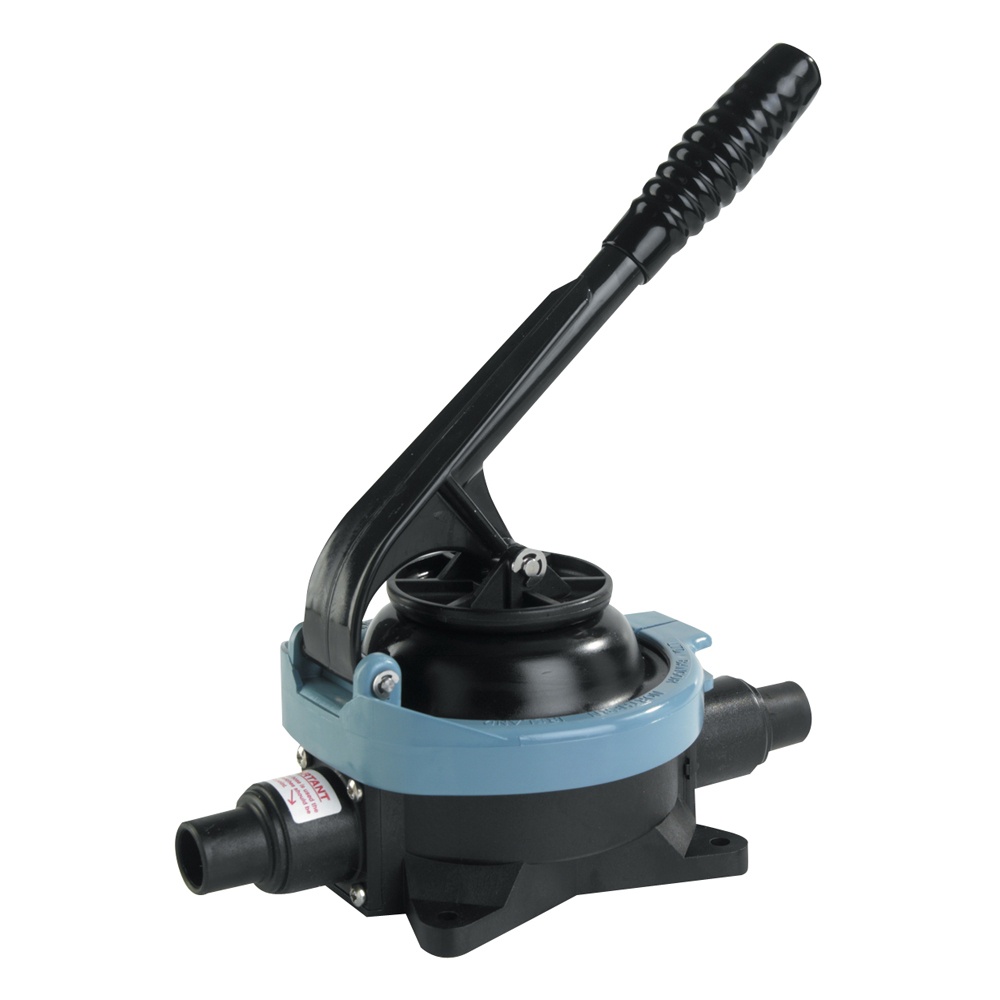
Whale Gusher Urchin Bilge Pump On Deck Mount Fixed Handle [BP9005]
Gusher Urchin Bilge Pump On Deck Mount Fixed Handle Since the 1940s Whale engineers have refined our manual bilge pump designs and completed extended life testing - the result? Whale's iconic manual bilge pump range. Manufactured by hand using high grade materials and drawing on more than 60 years experience. Features Easy of operation - Smooth easy action Easy maintenance - Clamp ring easily removed for pump head rotation and quick maintenance Versatility of design - Dual size nozzles for 25 mm (1") or 38 mm (1+") hose to suit your plumbing Efficient performance - up to 55 ltrs (14.5 US gals) per minute Three different mounting models (deck, bulkhead and thru deck models) WARNING: This product can expose you to chemicals which are known to the State of California to cause cancer, birth defects or other reproductive harm. For more information go to P65Warnings.ca.gov . Specifications: Gallons Per Hour: 870 GPH Gallons Per Minute: 14.5 GPM Type: Manual Box Dimensions: 6"H x 8"W x 13"L WT: 1.9 lbs UPC: 766478900500
Brand: Whale Marine
Category: Hardware > Hardware Pumps > Utility Pumps > Submersible Pumps